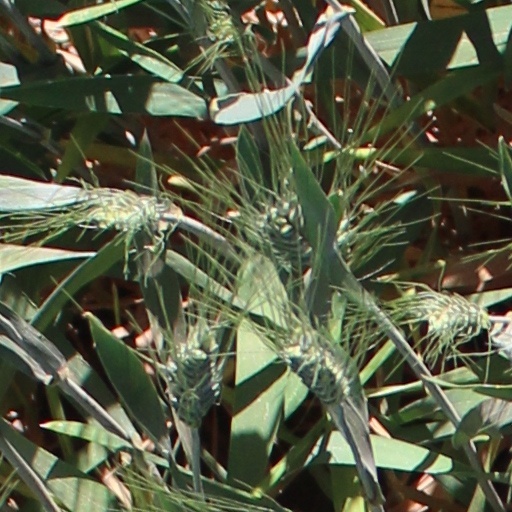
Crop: wheat